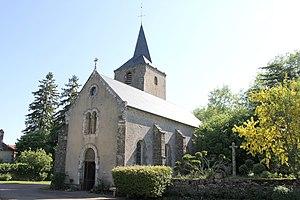
Église Saint-Sulpice d'Authiou
Cet article recense les monuments historiques de la Nièvre, en France.
Authiou est une commune française située dans le département de la Nièvre, en région Bourgogne-Franche-Comté.